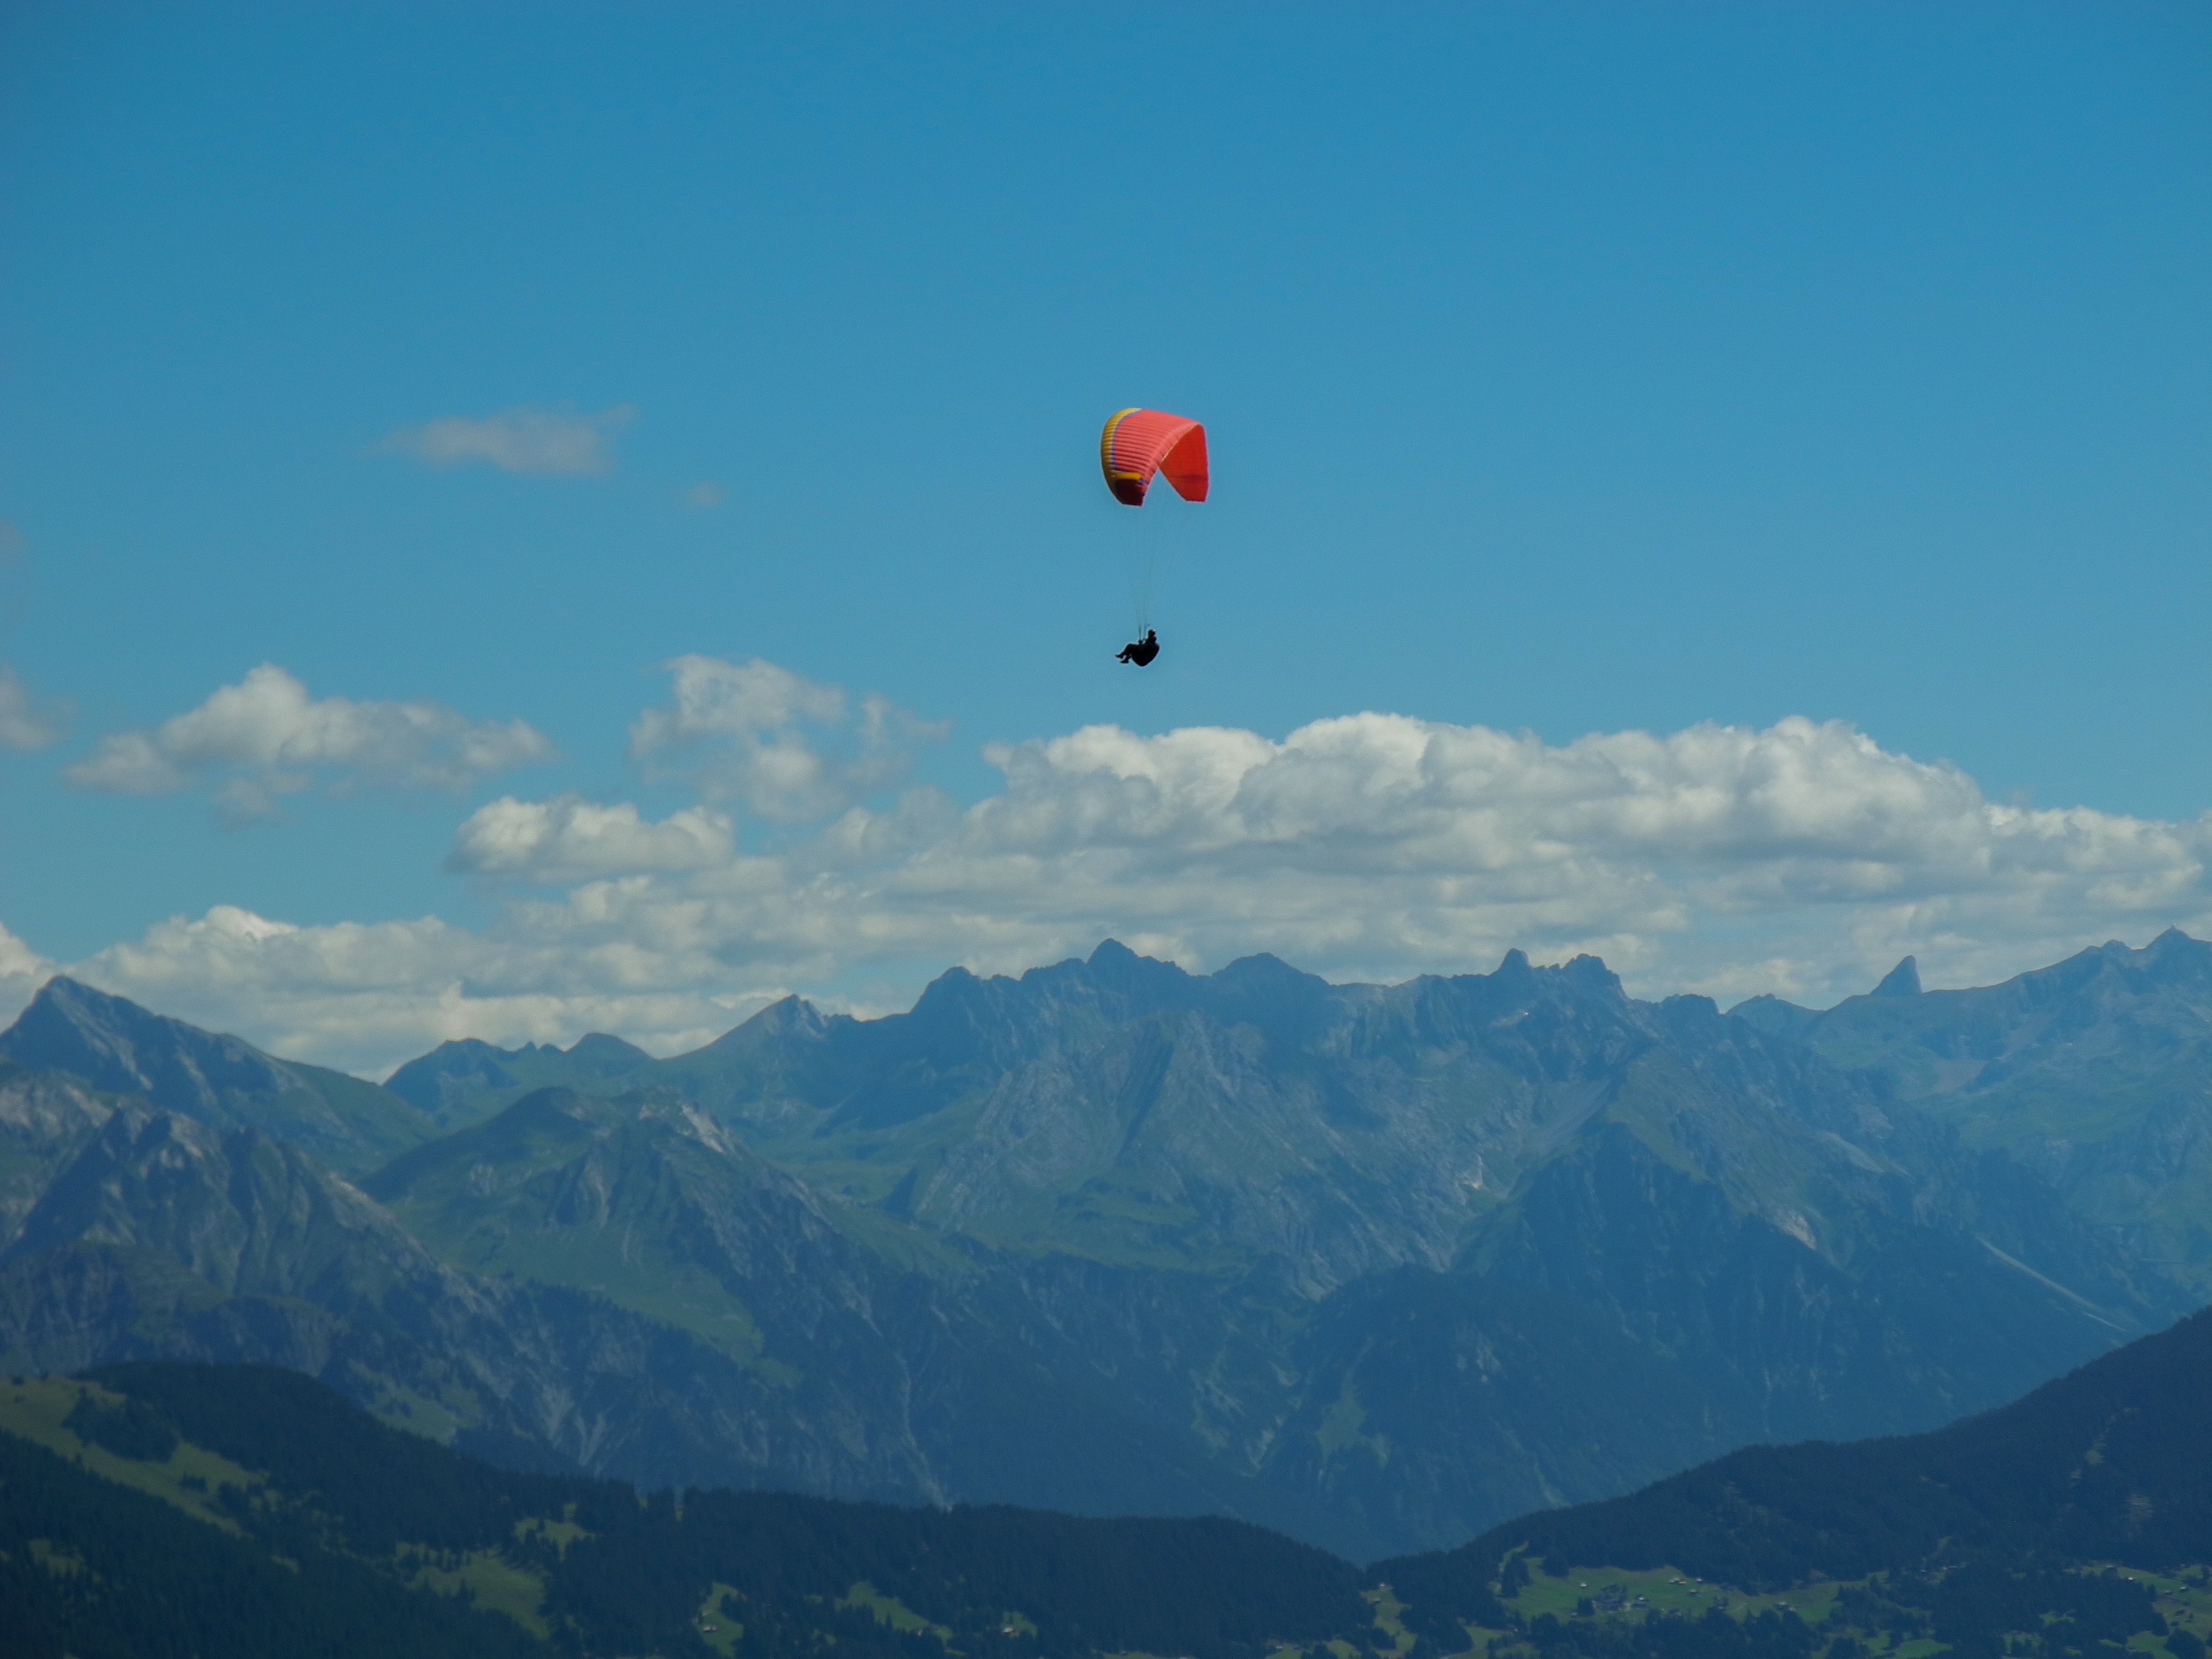
mountain, sky, hot air balloon, mountain range, aircraft, vehicle, flight, extreme sport, paragliding, alps, parachuting, air sports, hot air ballooning, atmosphere of earth, mountainous landforms